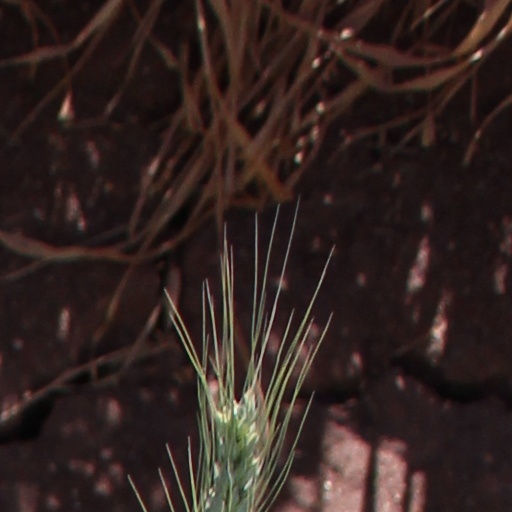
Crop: wheat